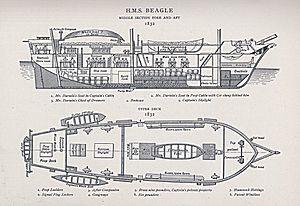
Plans de l'HMS Beagle: Middle section fore and aft, upper deck, 1832. Image provenant de